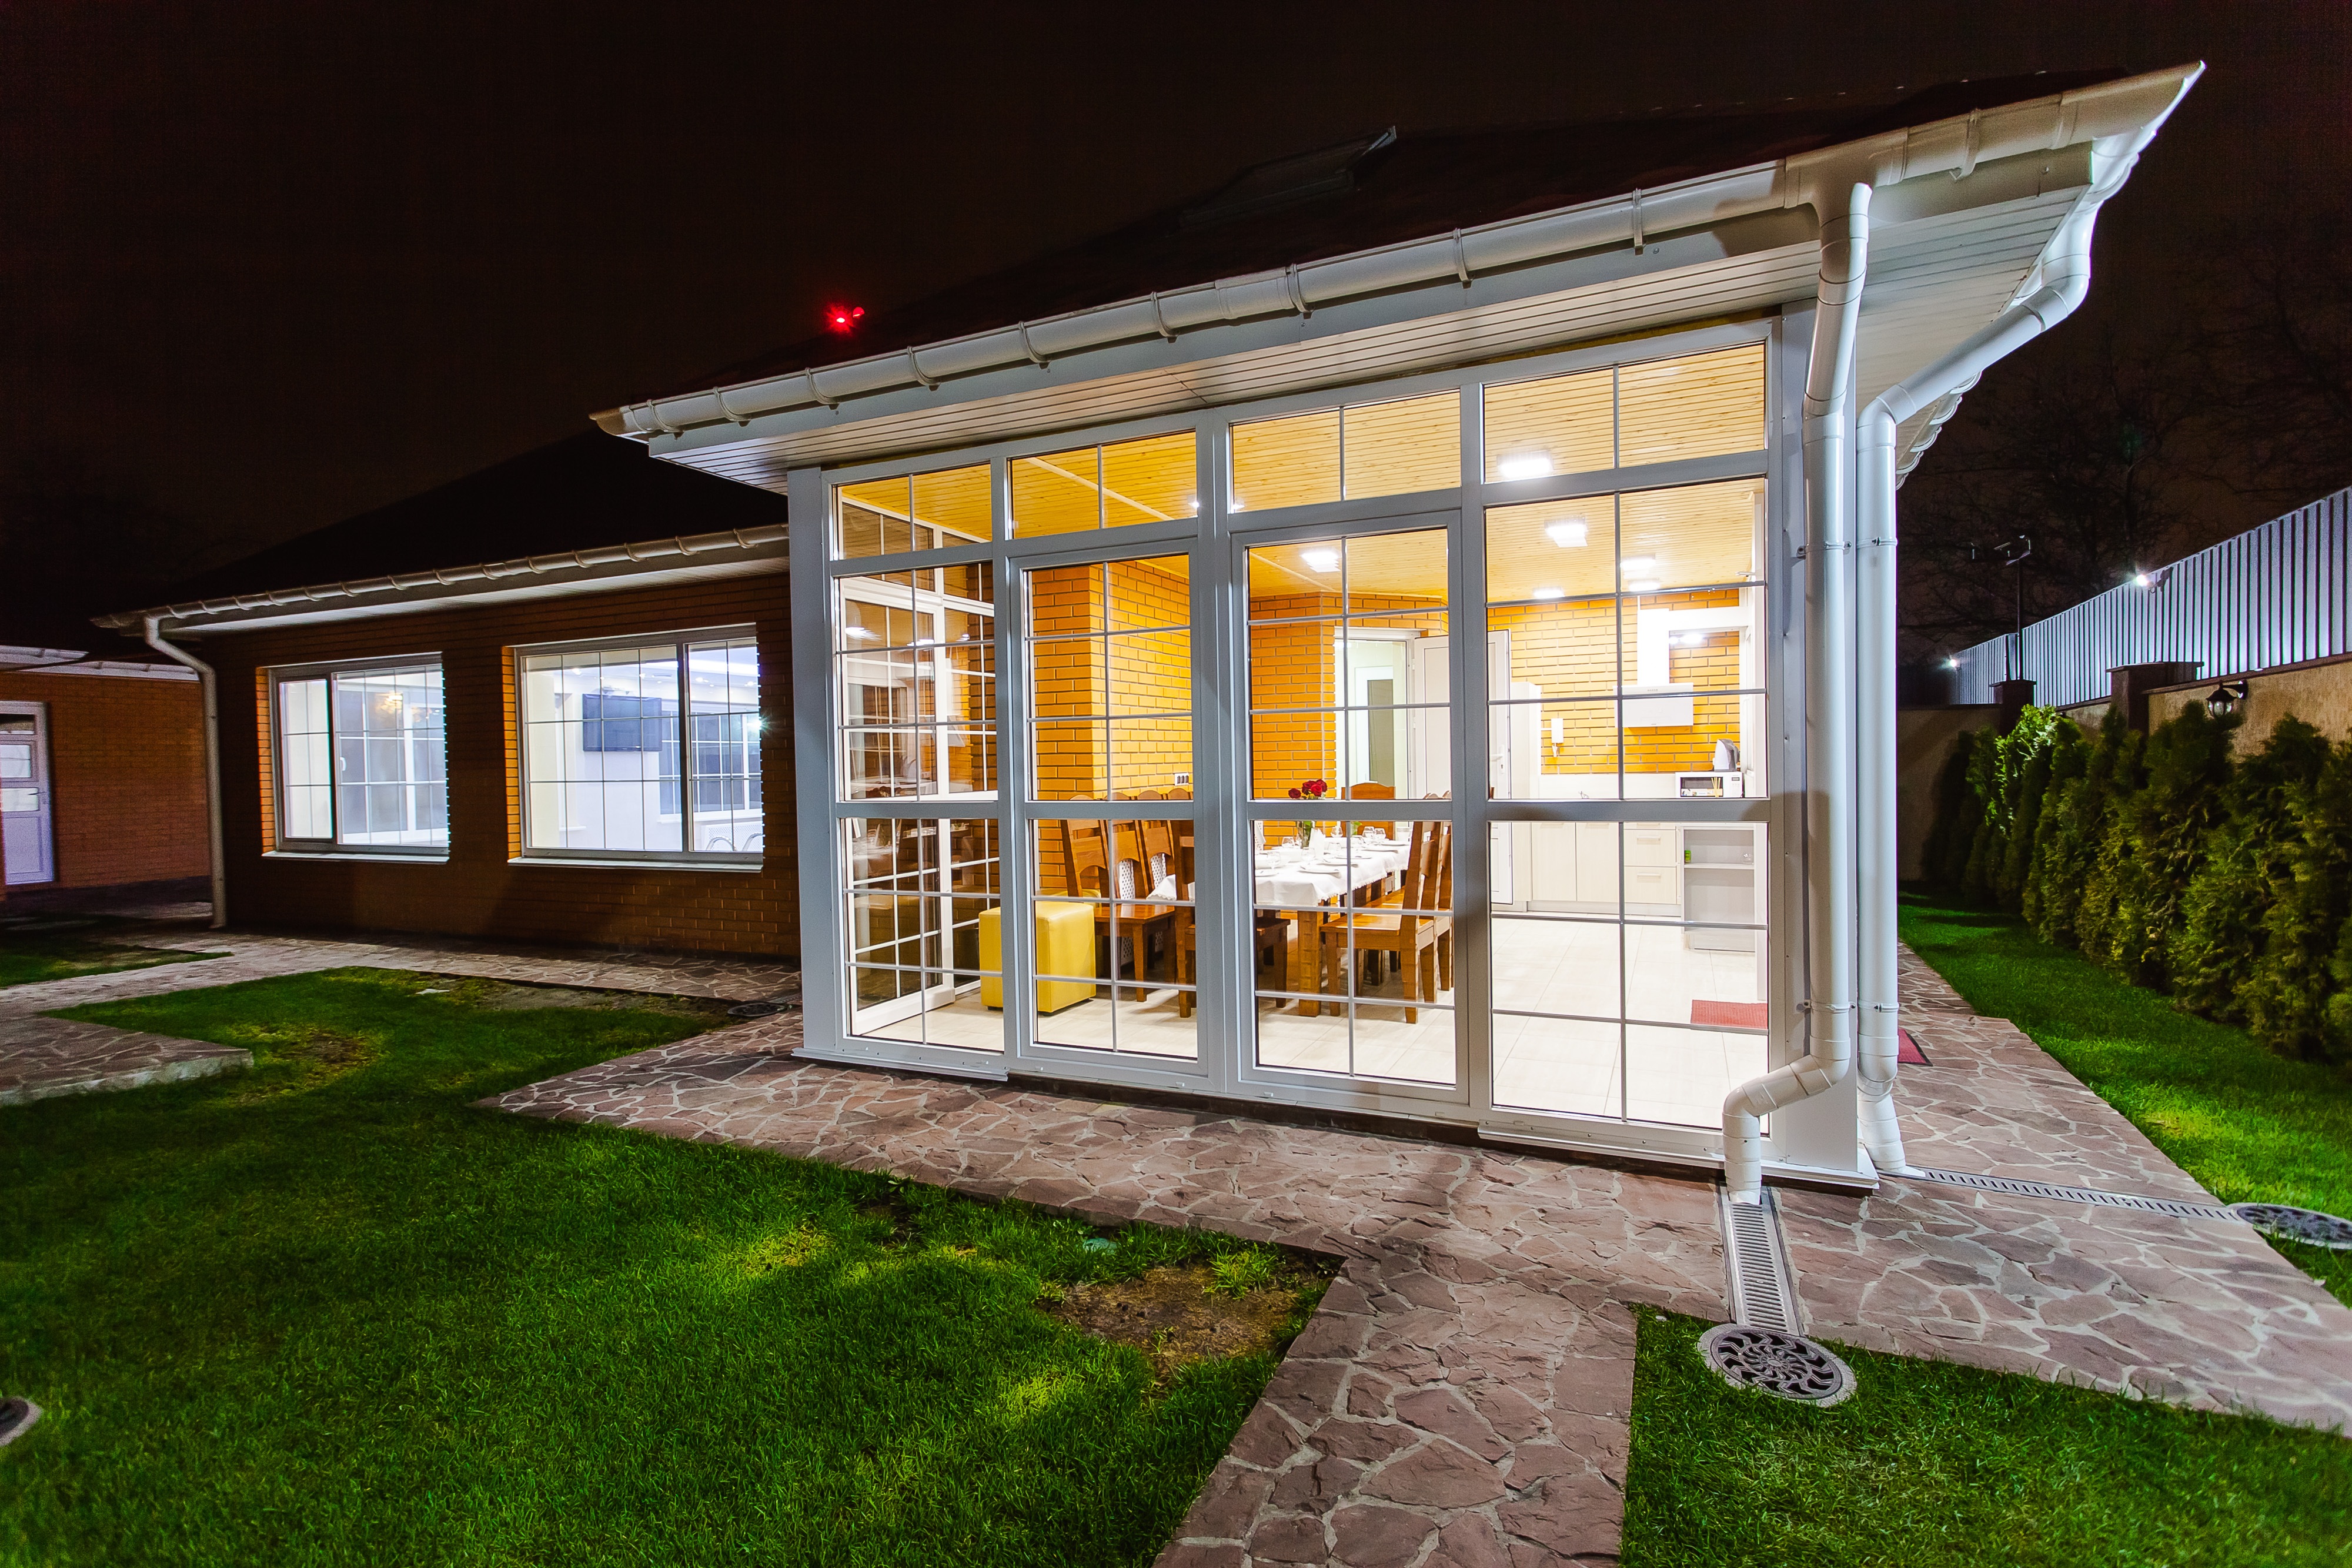
architecture, villa, mansion, house, window, home, porch, evening, cottage, backyard, facade, property, interior design, design, veranda, estate, homestead, real estate, residential area, outdoor structure